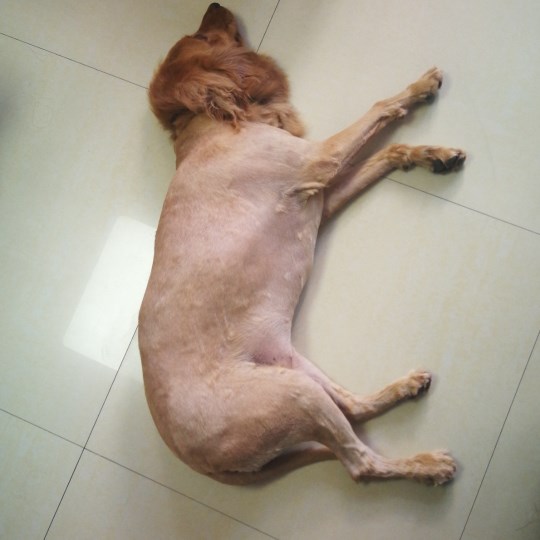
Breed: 5355-n000126-golden_retriever